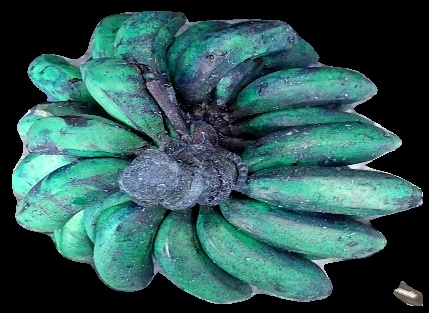
Variety: rasbale
Grade: grade3